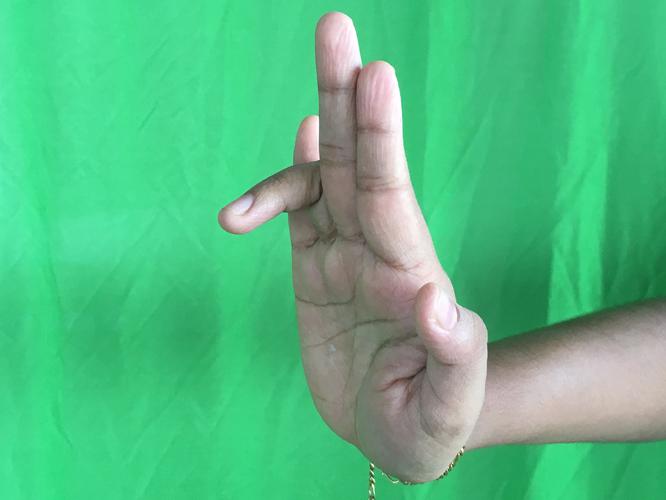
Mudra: Tripathaka
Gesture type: single_hand